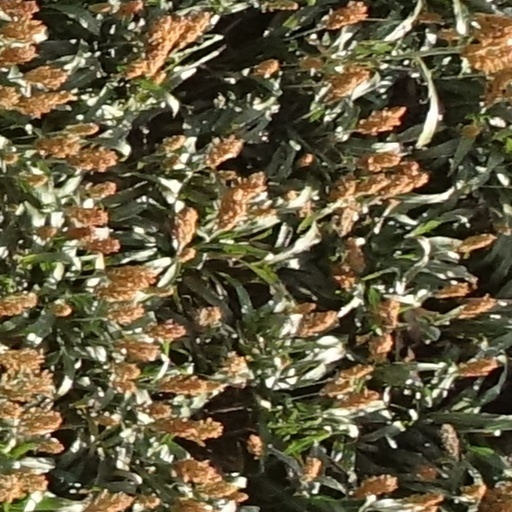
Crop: sorghum